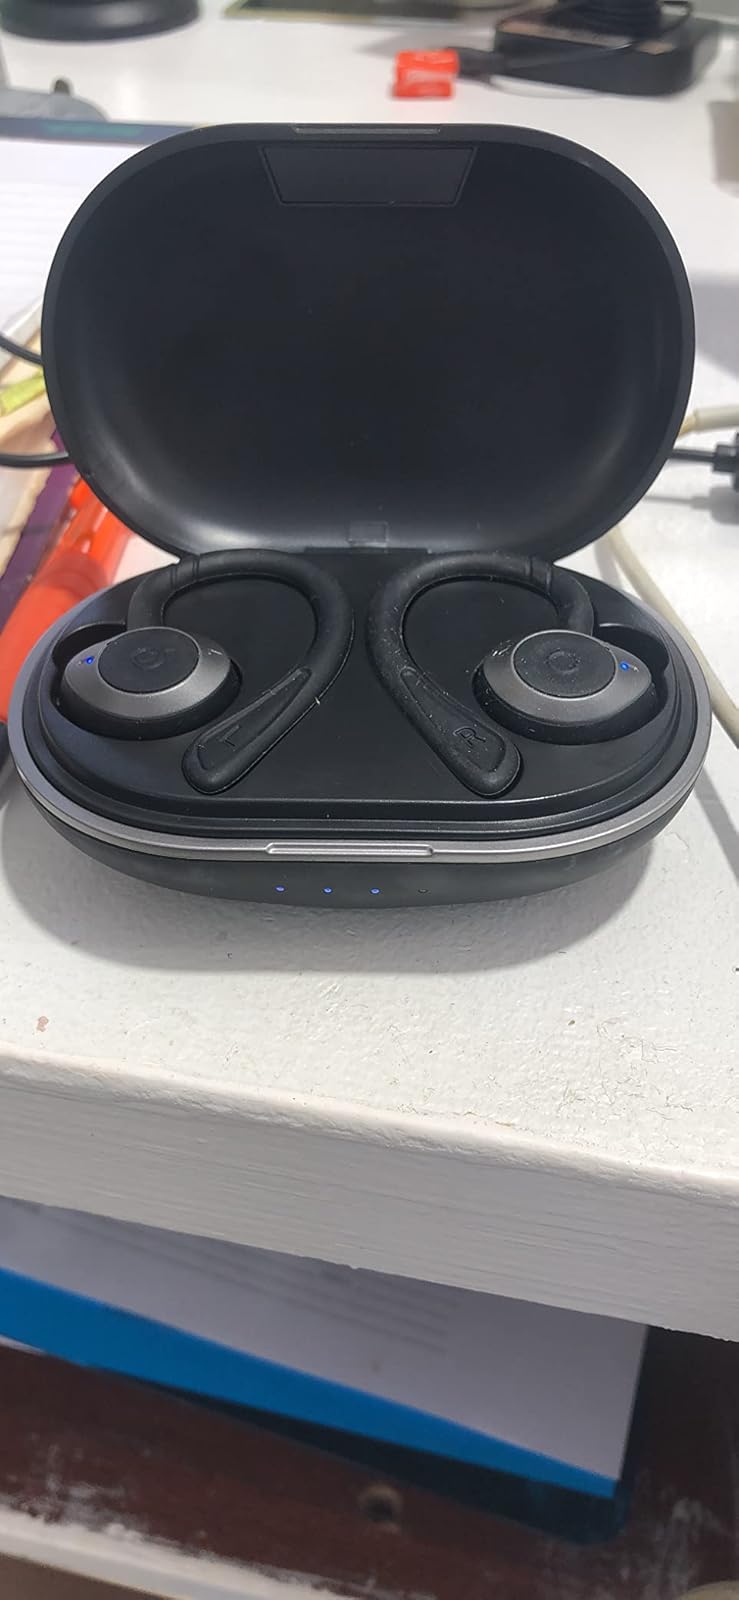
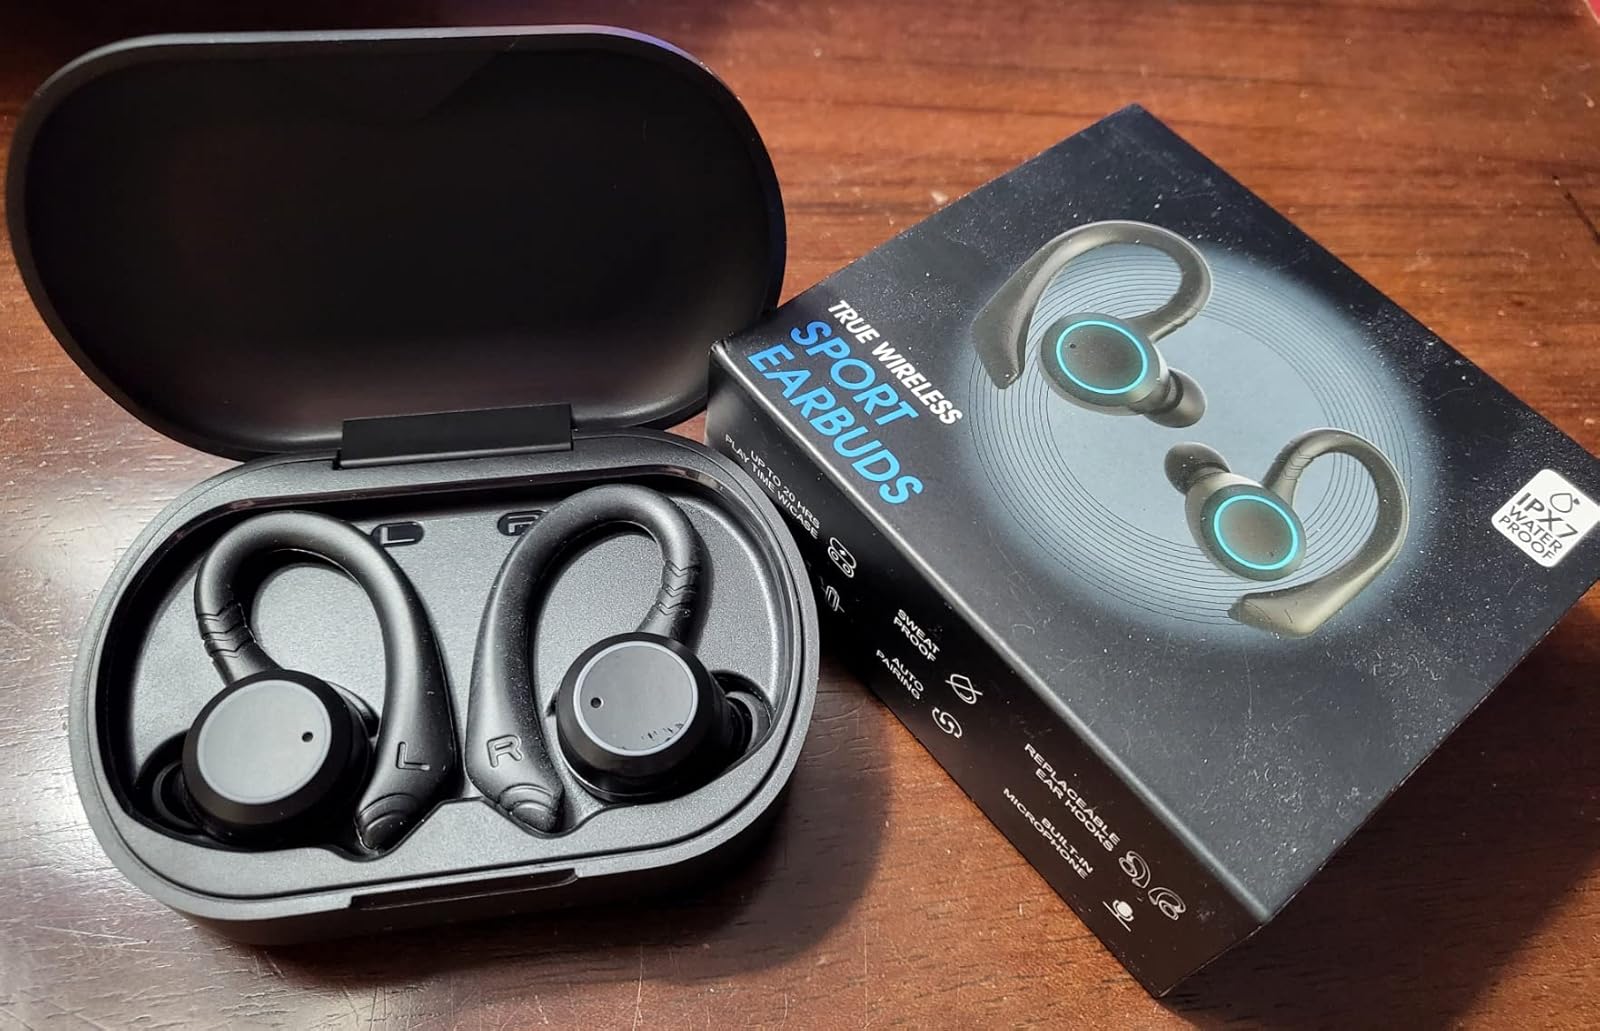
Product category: earbuds
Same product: no